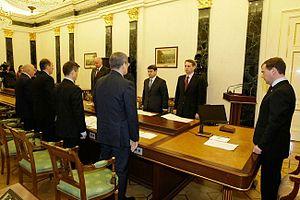
Les attentats du 29 mars 2010 à Moscou, survenus à 7 h 52 et à 8 h 36, sont deux attentats-suicides qui ont créé deux explosions et ont fait 39 morts et 102 blessés dans deux stations de la même ligne du métro moscovite. Ils ont été revendiqués par Dokou Oumarov, le fondateur de l'Émirat du Caucase.